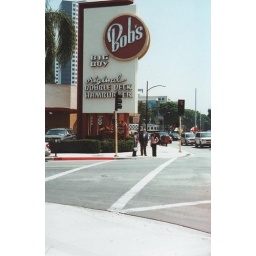
Bob's Big Boy in Burbank. Jay Leno brings his classic cars over on the Saturday car shows.